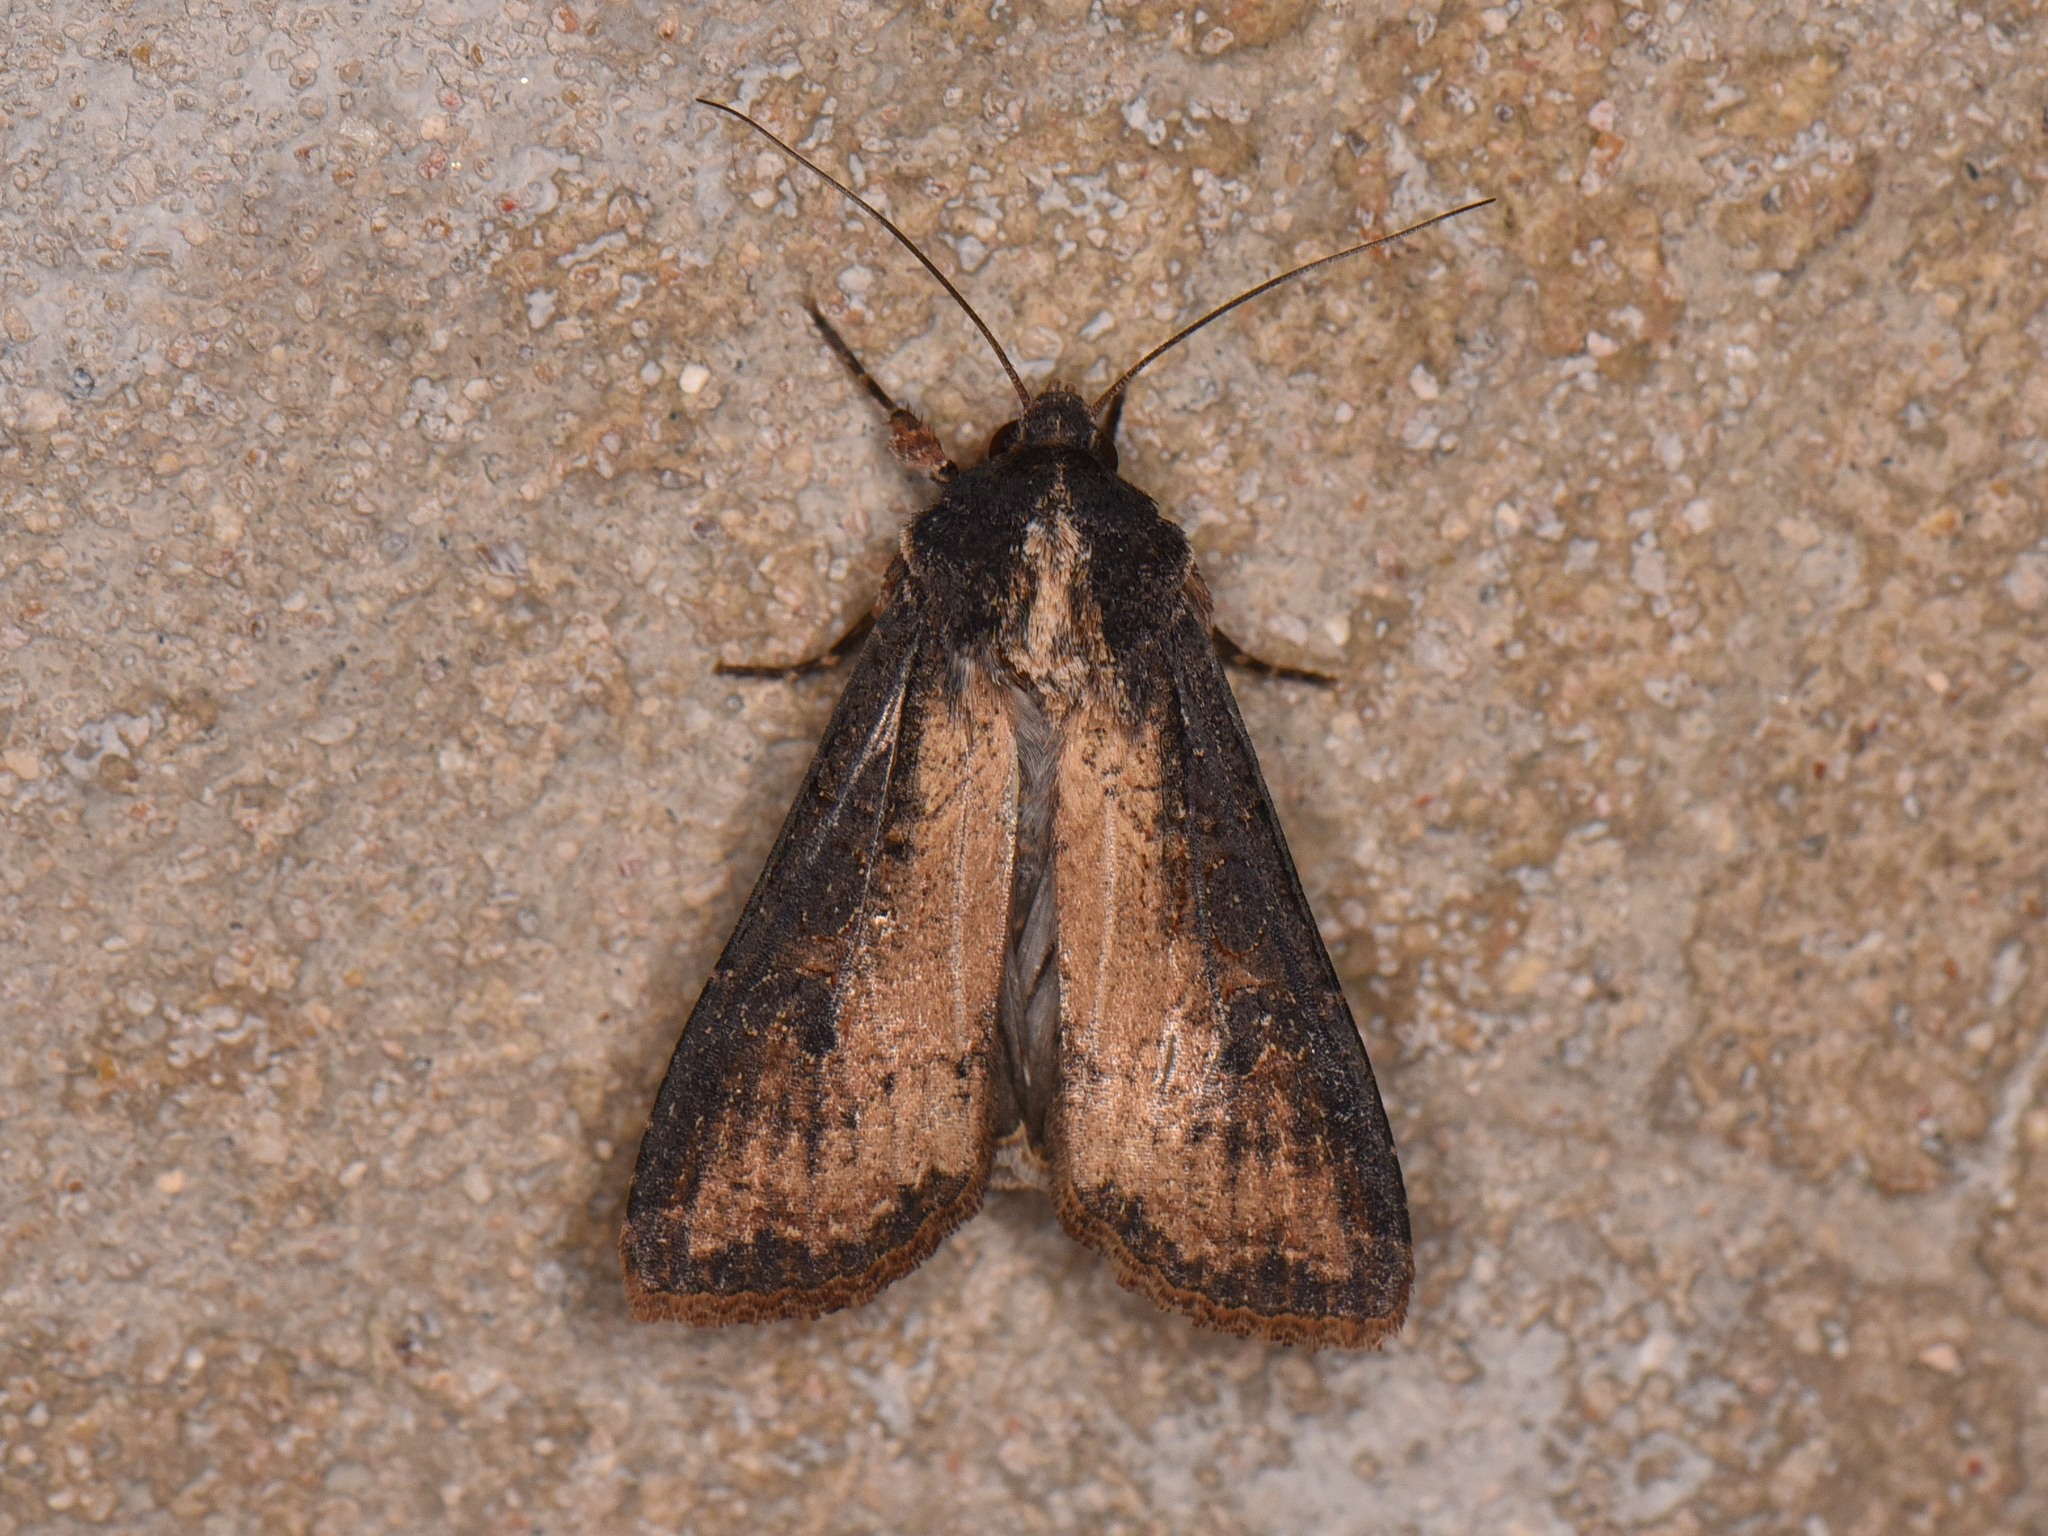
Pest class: cutworms